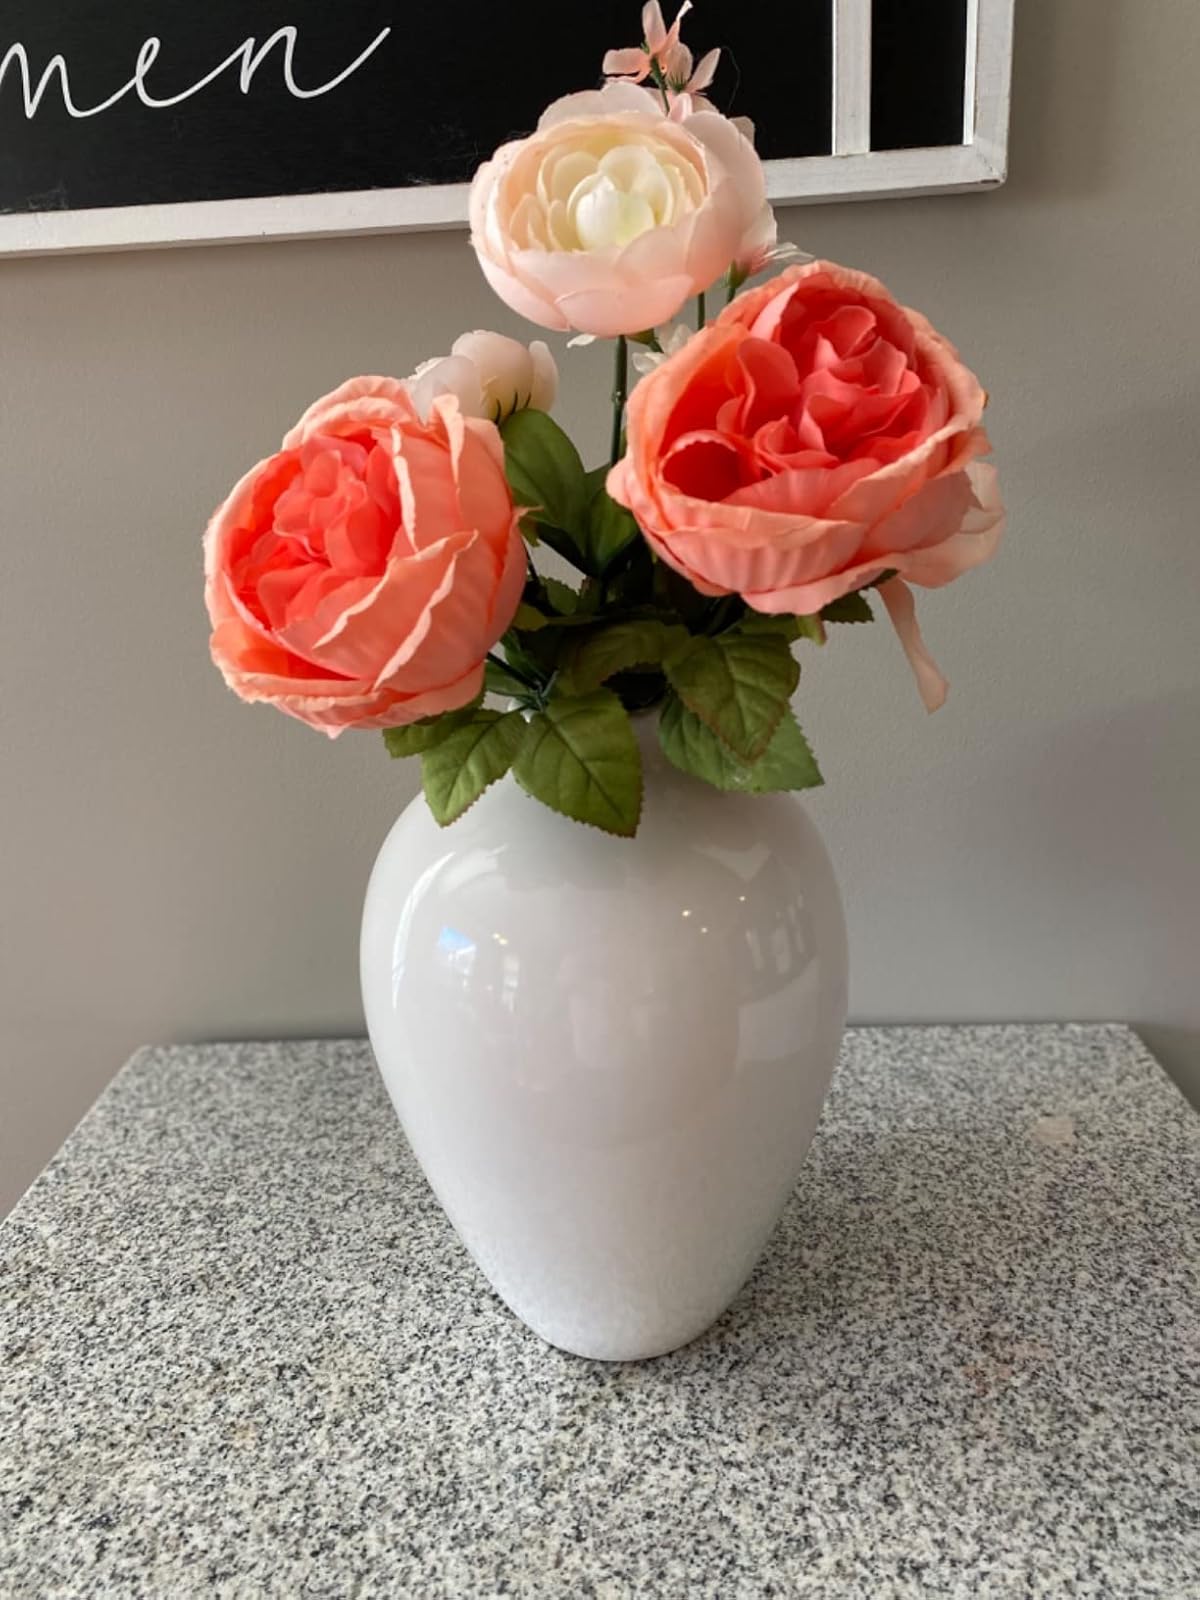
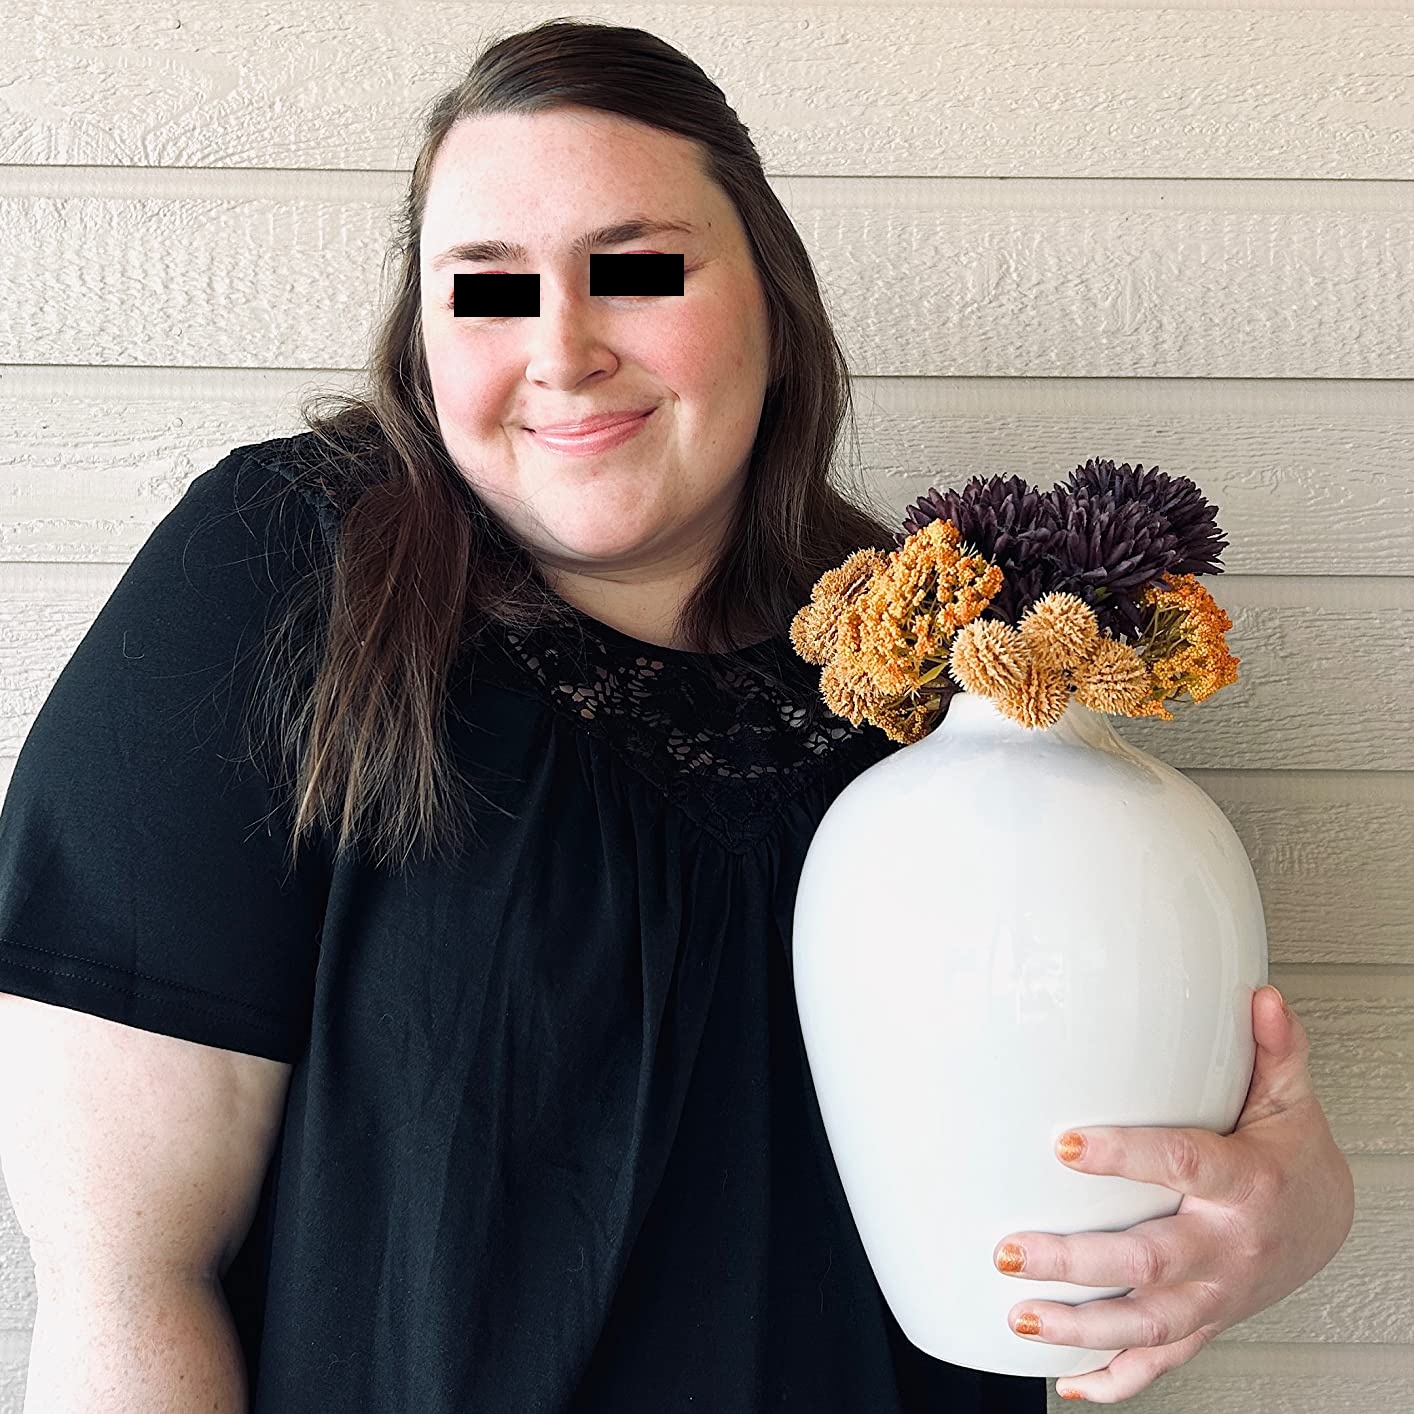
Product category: vase
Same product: yes